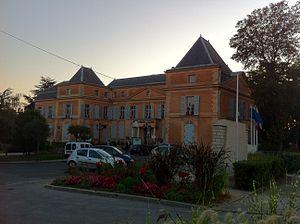
Mairie de Clichy, prise le 03 octobre 2011.